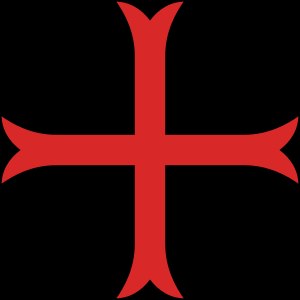
Korstog / Nordiske korstog mod baltiske egne
Tempelriddernes kors.
Korstog er en serie felttog pågående fra 1096 til 1291. De fleste var godkendt af paven, og kan ses som modtræk til flere århundreders islamisk ekspansion. De fleste havde som mål at sikre kristen kontrol over Det hellige land, som var under muslimsk kontrol.